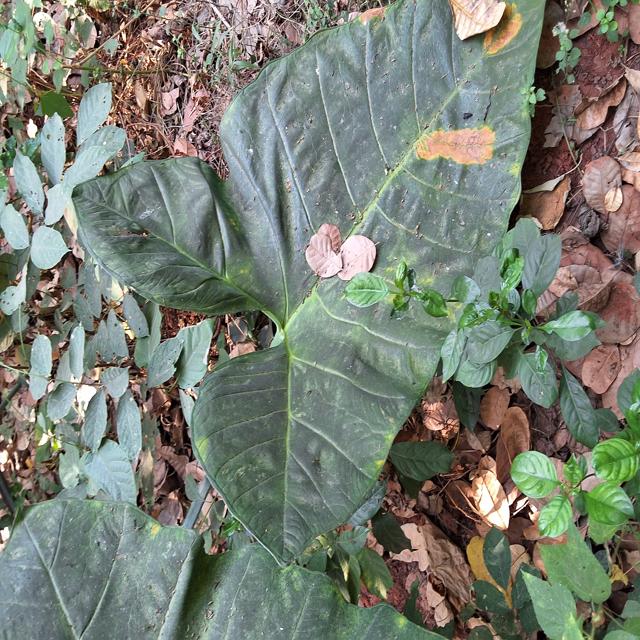
Label: Early_Blight